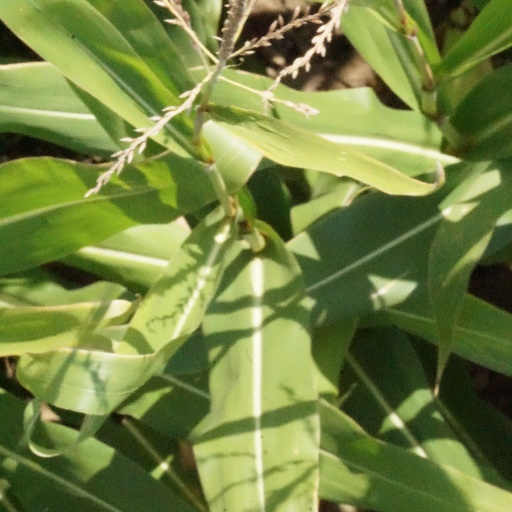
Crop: maize; corn